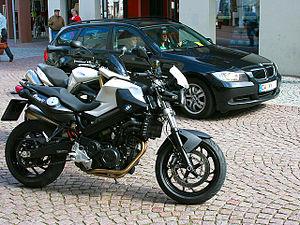
La BMW F 800 R ou F 800R est un modèle de motocyclette de la marque BMW, présentée lors du salon de Milan 2008, pour une commercialisation en 2009. Elle vient rejoindre les modèles S, ST et GS de la gamme 'F'.